The House of the Devil

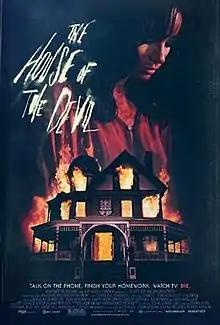
Theatrical release poster by Neil Kellerhouse

The House of the Devil is a 2009 American horror film written, directed, and edited by Ti West, starring Jocelin Donahue, Tom Noonan, Mary Woronov, Greta Gerwig, A. J. Bowen, and Dee Wallace.